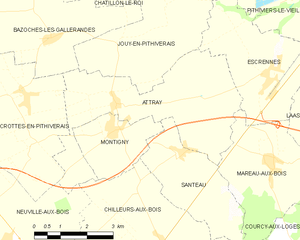
Attray est une commune française située dans le département du Loiret, en région Centre-Val de Loire.